Robert Gordon (banker)

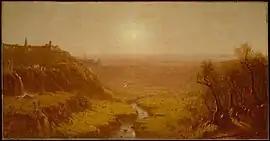
"Tivoli", by Sanford Robinson Gifford, 1870. Gift to the Met by Gordon, 1912.

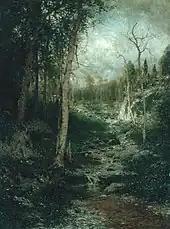
"An Old Clearing", by Alexander Helwig Wyant, 1881. Gift to the Met by Gordon, 1912.

In 1870, he was one of the twenty-eight founders of the Metropolitan Museum of Art, serving as its treasurer for many years (and trustee from its inception until he moved to London in 1884),